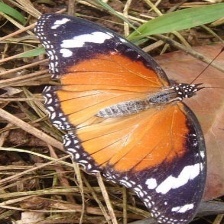
Species: DANAID EGGFLY
Butterfly family (ImageNet category): monarch